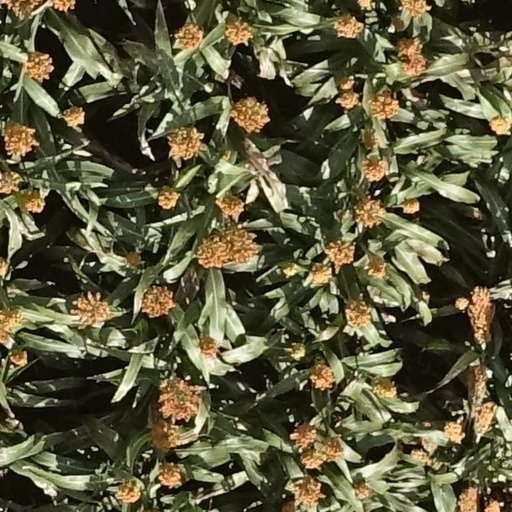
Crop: sorghum